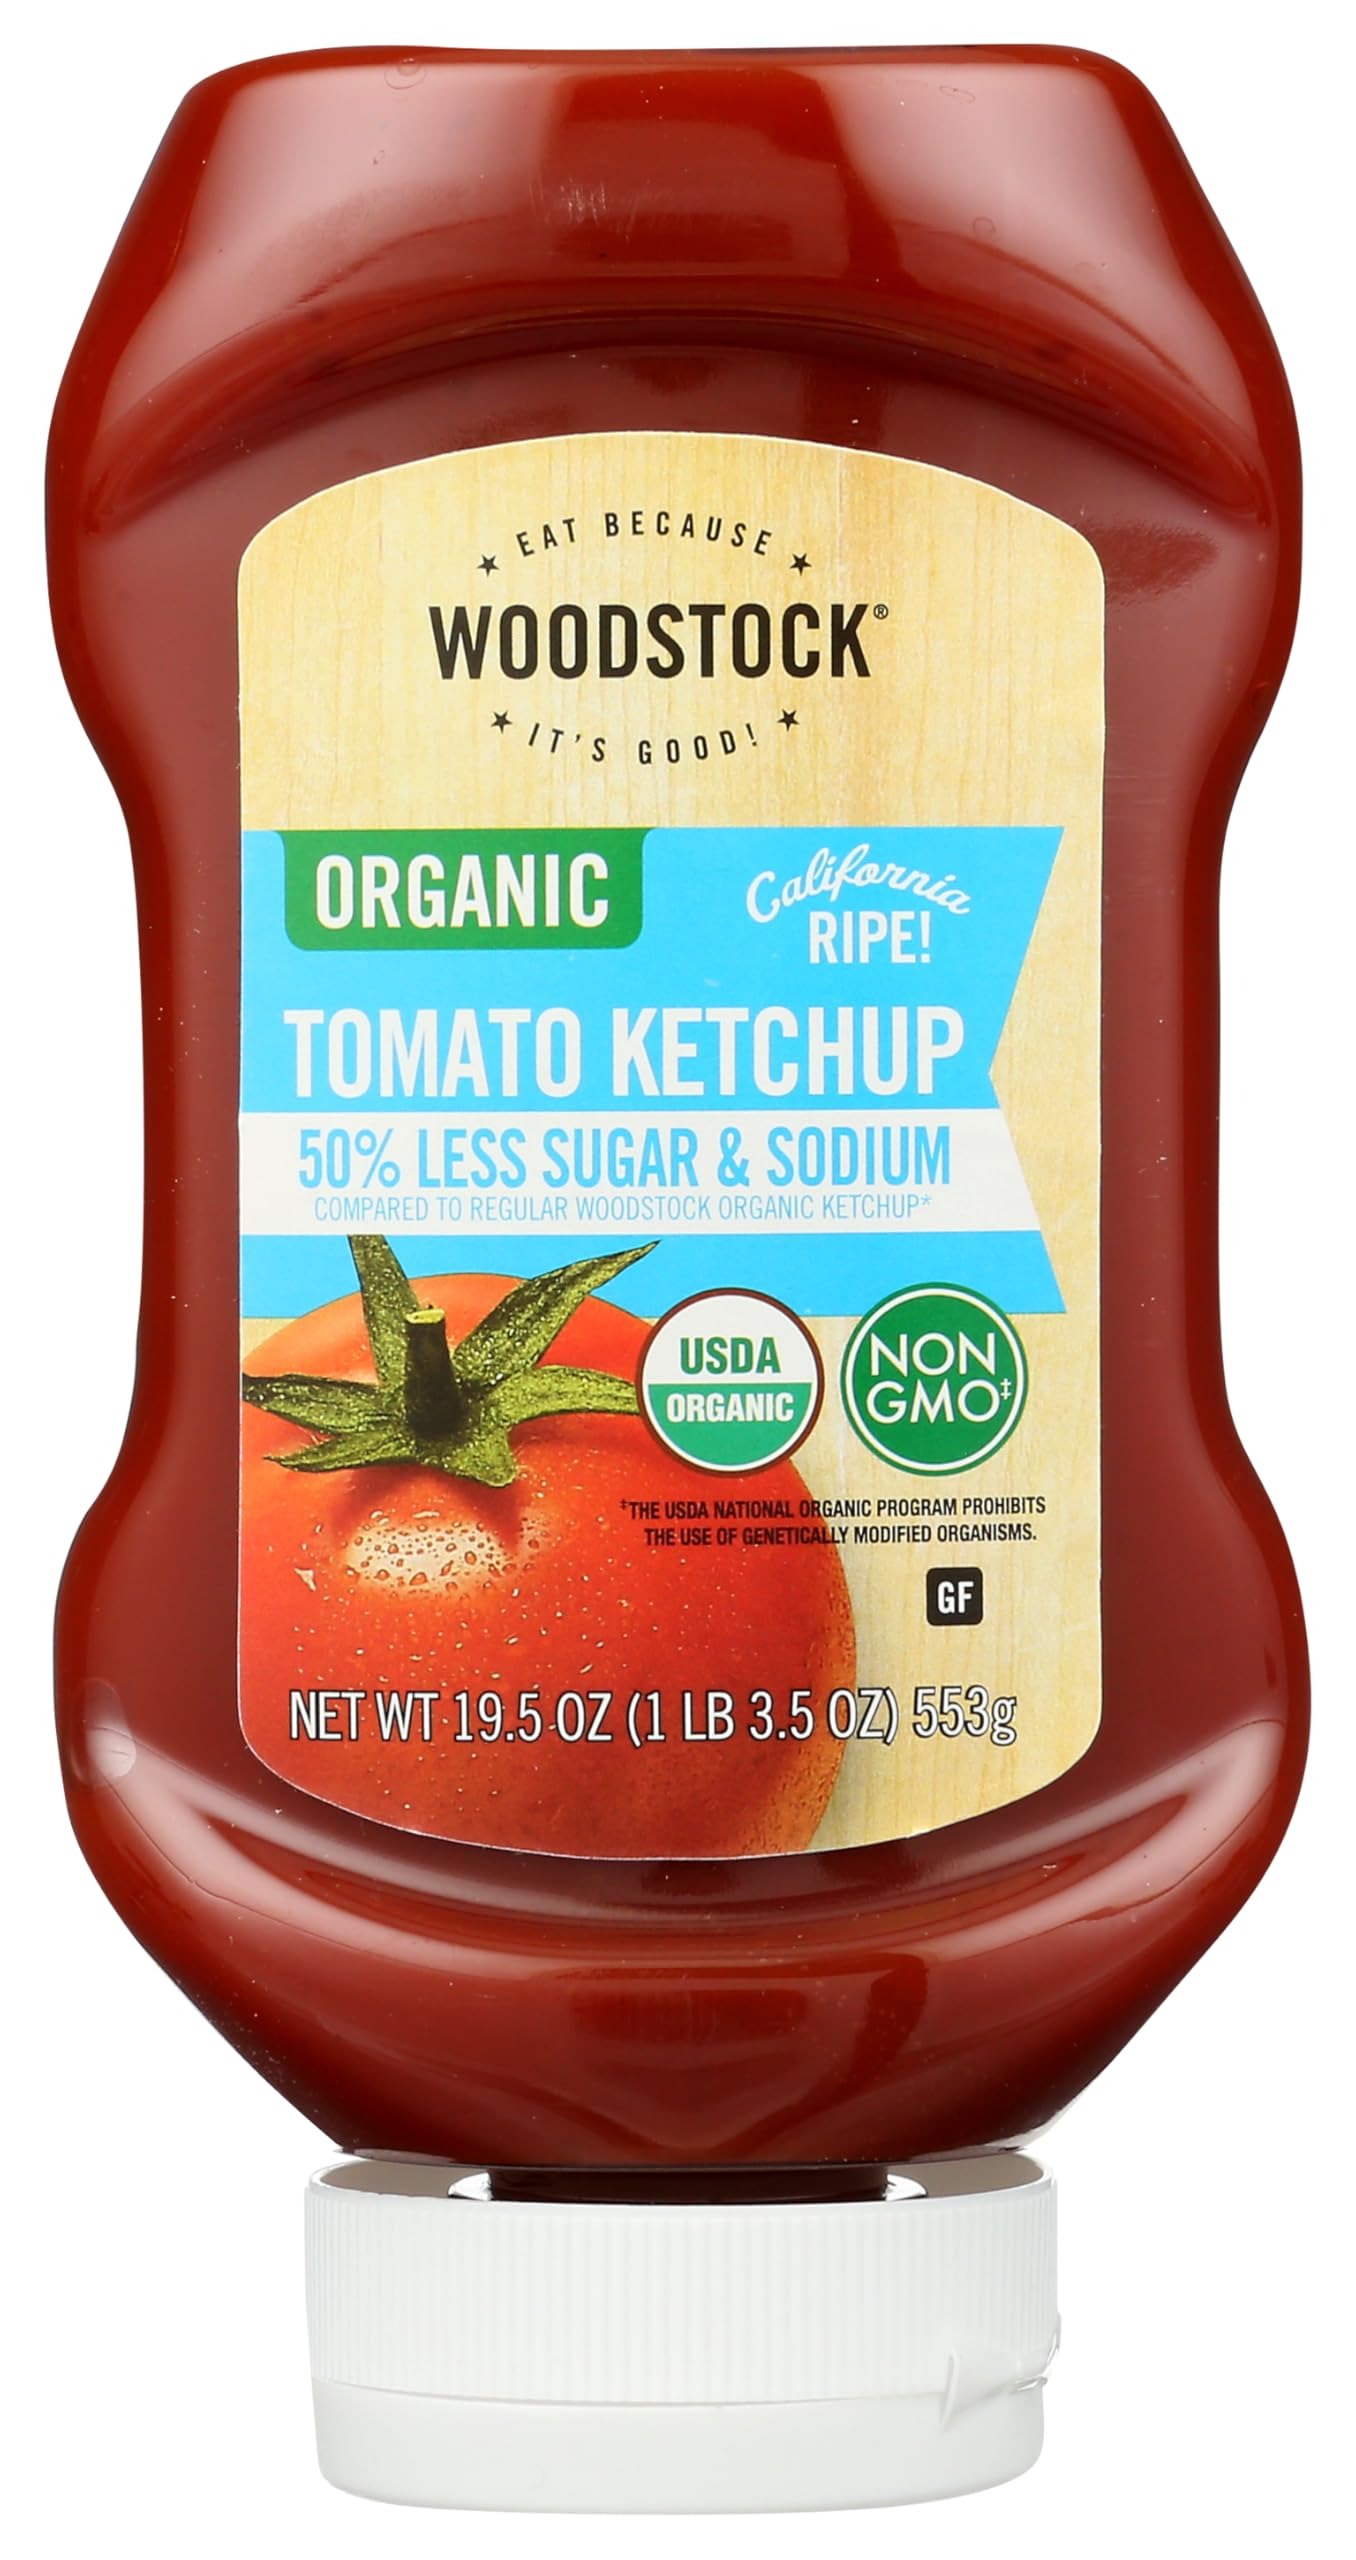
Item Name: OG2 WOOD TOMATO KETCHUP (12 X 19.5 OZ)
Value: 1.0
Unit: Count

Price: 71.49